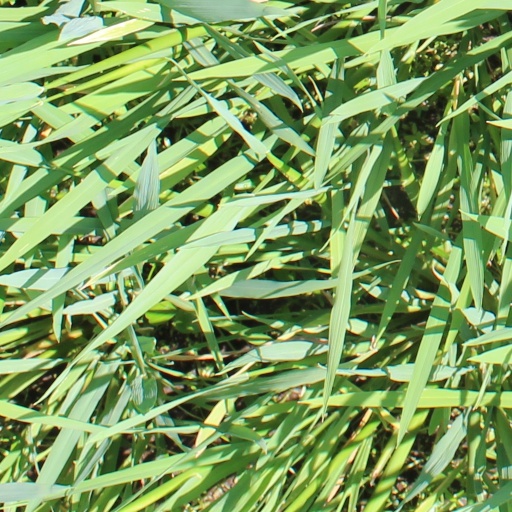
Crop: rice